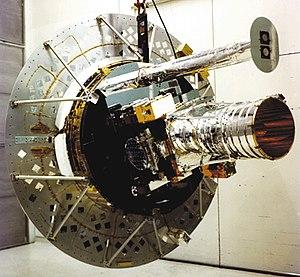
Solar Mesosphere Explorer, également désigné sous l'appellation SME ou Explorer 64, est un petit satellite scientifique du Programme Explorer de la NASA lancé en 1981 destiné à identifier les processus de destruction de la couche d'ozone dans les couches supérieures de l'atmosphère terrestre. La charge utile est constituée de cinq instruments permettant de mesurer l'ozone, la vapeur d'eau et le rayonnement du Soleil.